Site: brandenburg
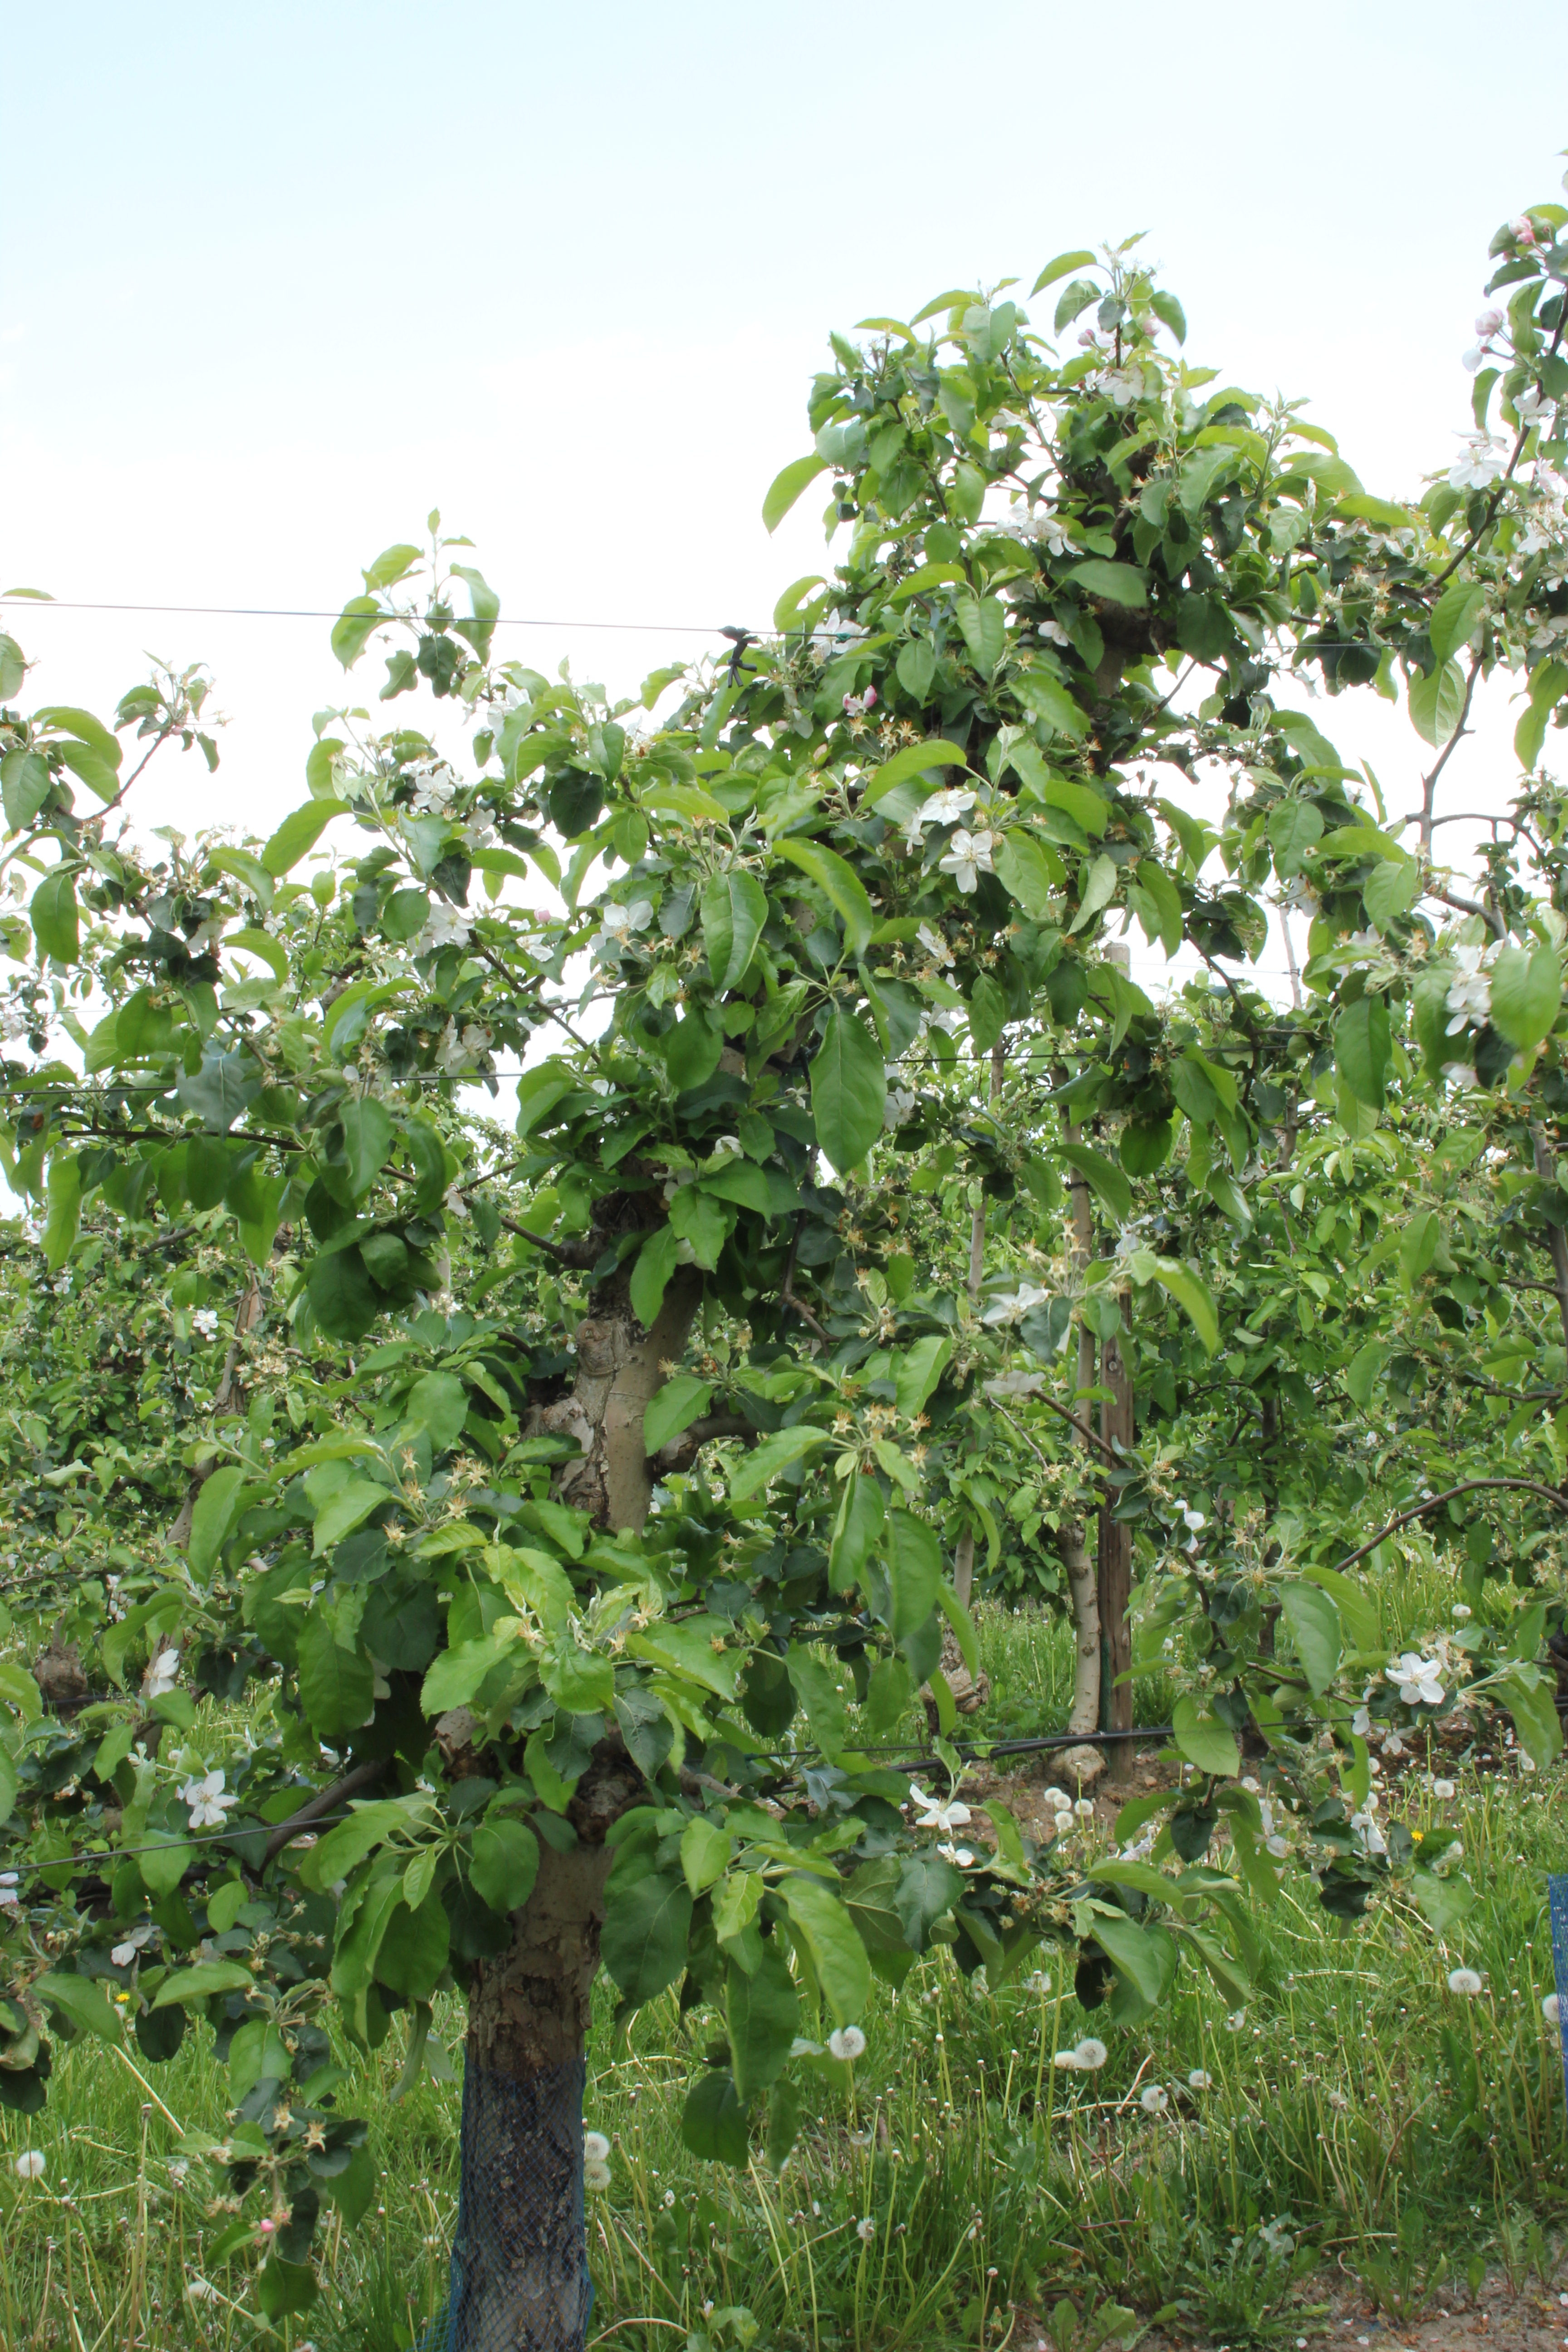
Growth stage (BBCH 67): Flowering